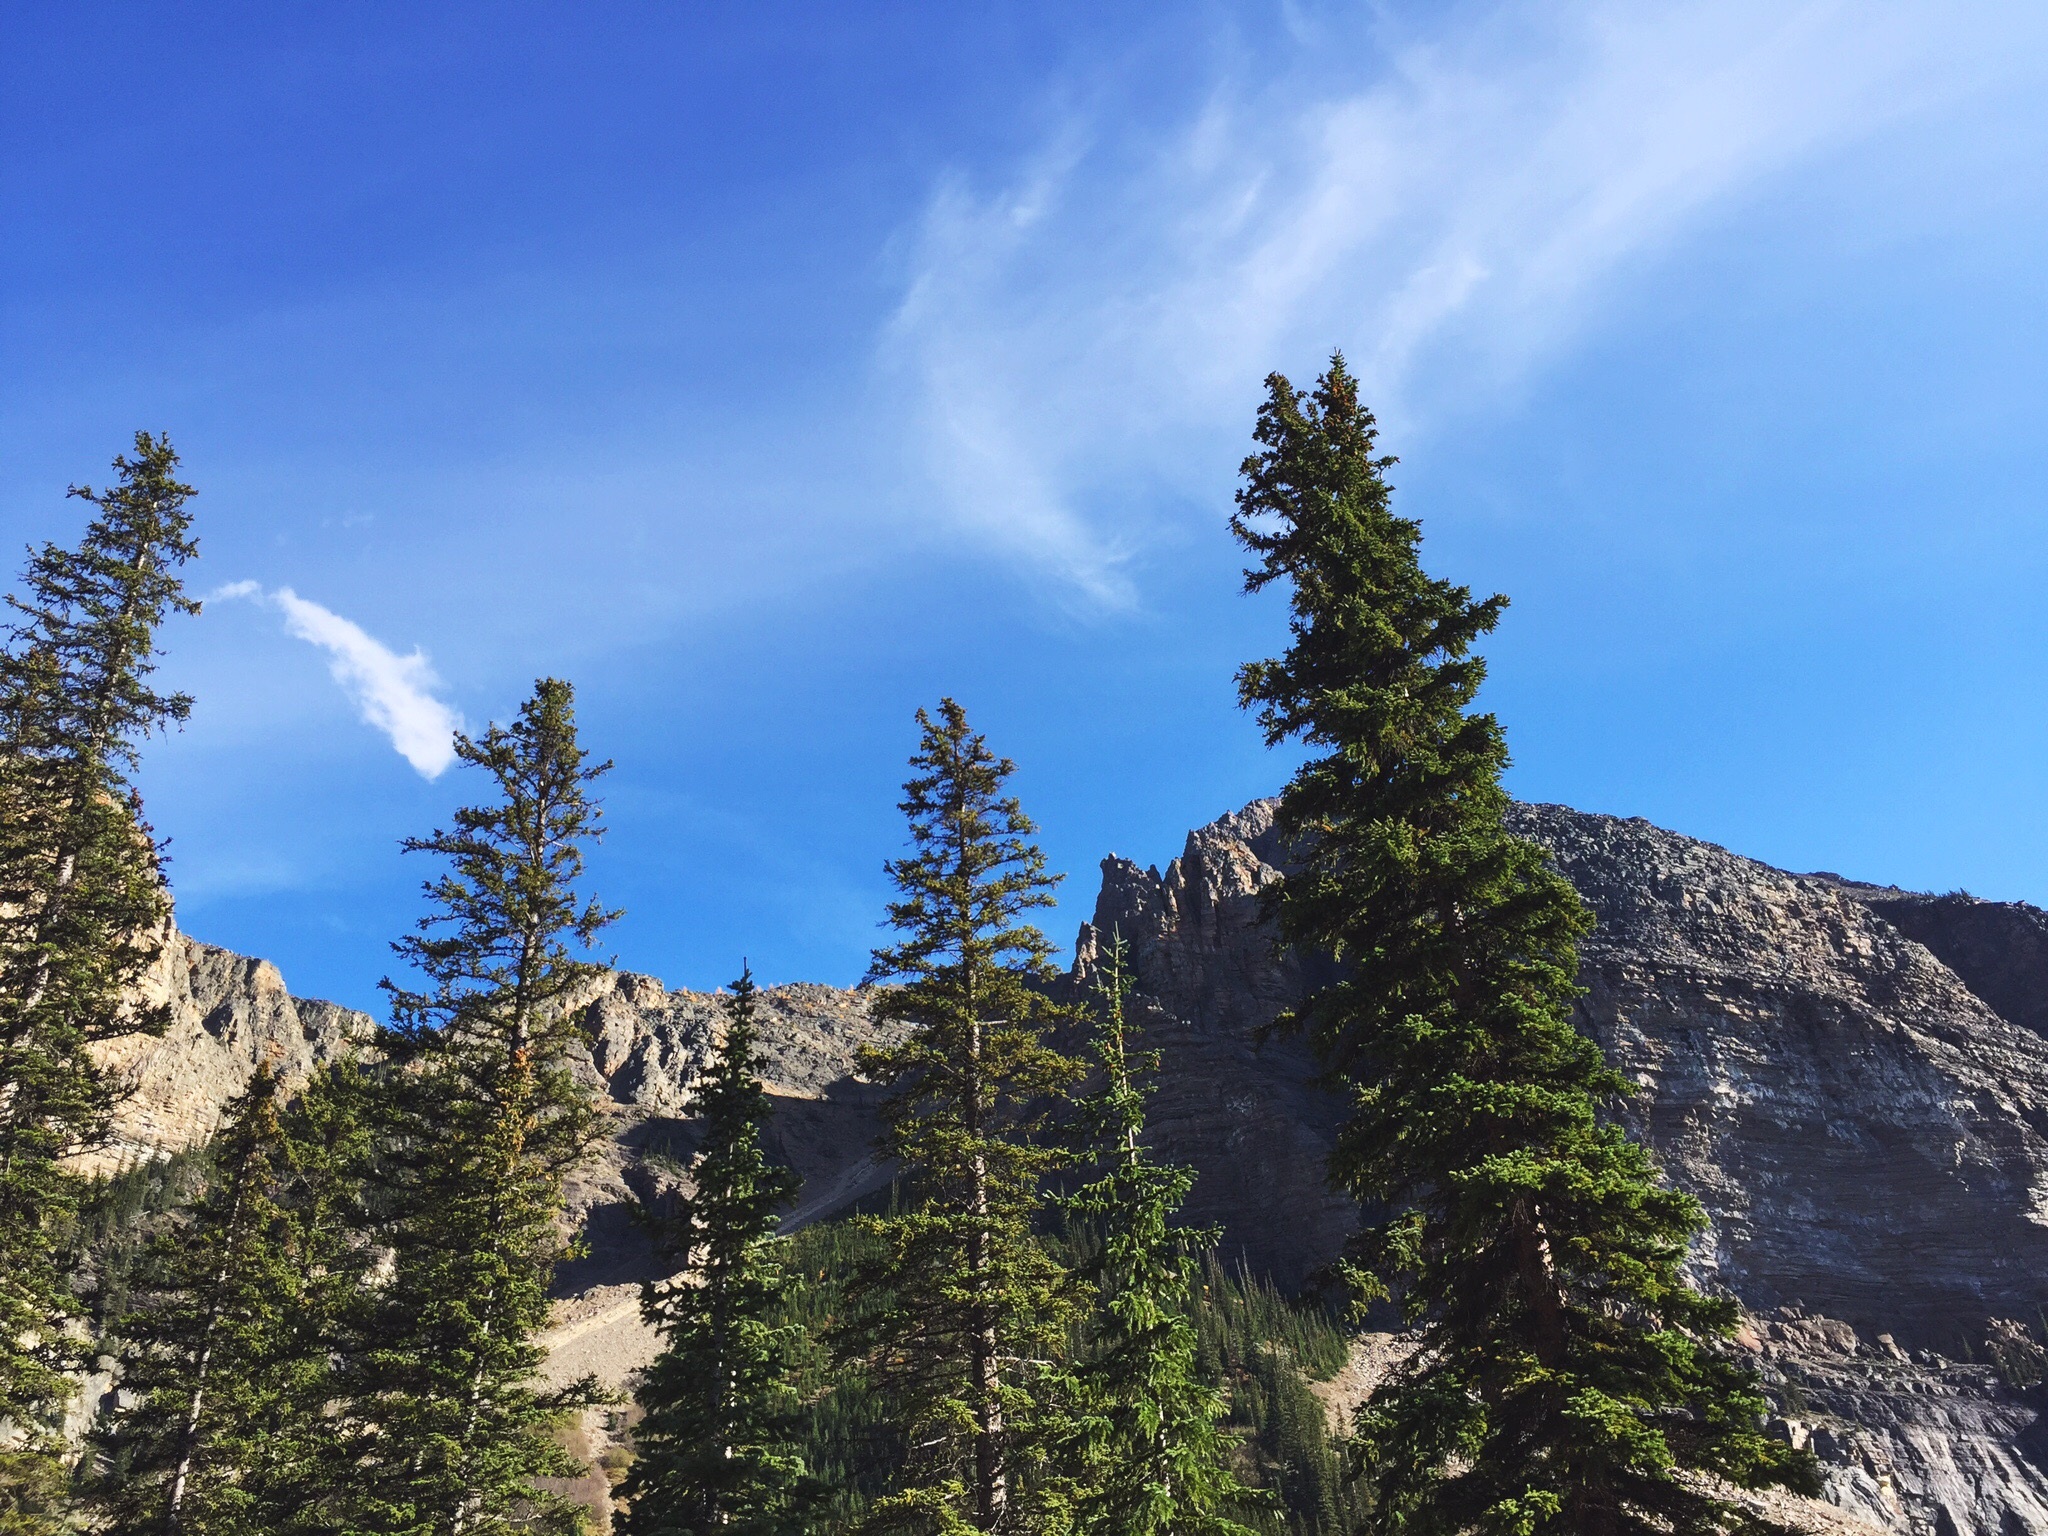
tree, nature, forest, wilderness, walking, mountain, cloud, sky, trail, hill, adventure, mountain range, cliff, pine, ridge, summit, plateau, ecosystem, landform, mountain pass, biome, geographical feature, mountainous landforms